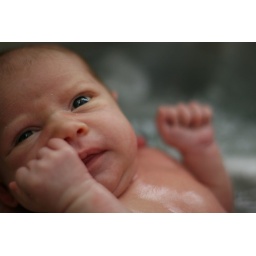
Bathtime in the kitchen sink